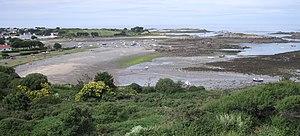
Bordeaux Harbour est un ancien port de pêche situé au fond de la "baie de Bordeaux" dans la paroisse du Valle au nord-est de l'île de Guernesey.